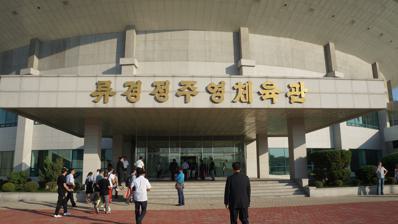
Building: Pyongyang Arena
Country: North Korea
Year built: 2003
Sports venue in Pyongyang, North Korea Pyongyang Arena Korean name Chosŏn'gŭl 류경정주영체육관 Hancha 柳 京 鄭 周 永 體 育 館 Revised Romanization Ryugyeongjuyeongchaeyukgwan McCune–Reischauer Ryukyŏng jŏngchuyŏng ch'eyukkwan Ryugyong Chung Ju-yung Gymnasium is an indoor sporting arena located in Pyongyang , North Korea.  The capacity of the arena is 12,309 and it was built in 2003. It is used to host indoor sporting events, such as basketball and volleyball as well as concerts and art performances. See also Chung Ju-yung References